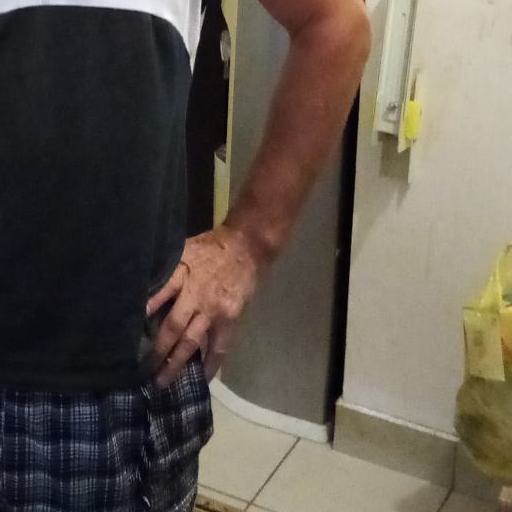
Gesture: no_gesture